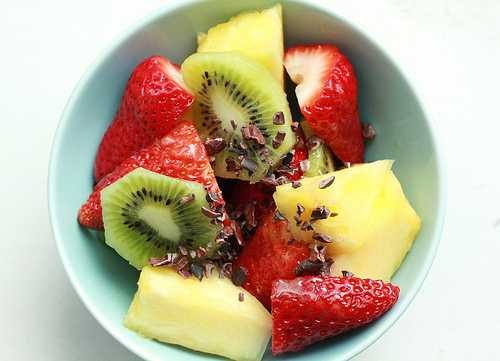
Label: Pineapple